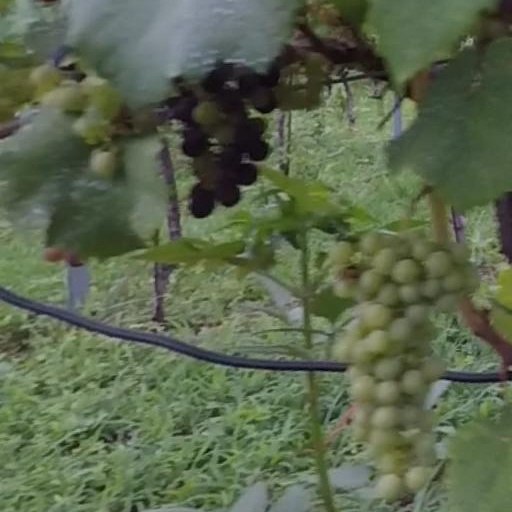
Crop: grape